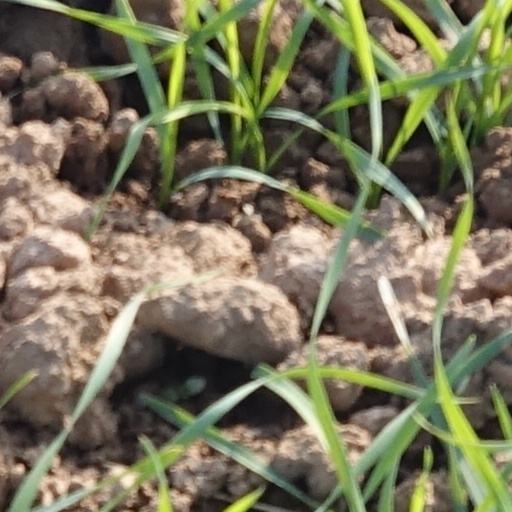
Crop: wheat